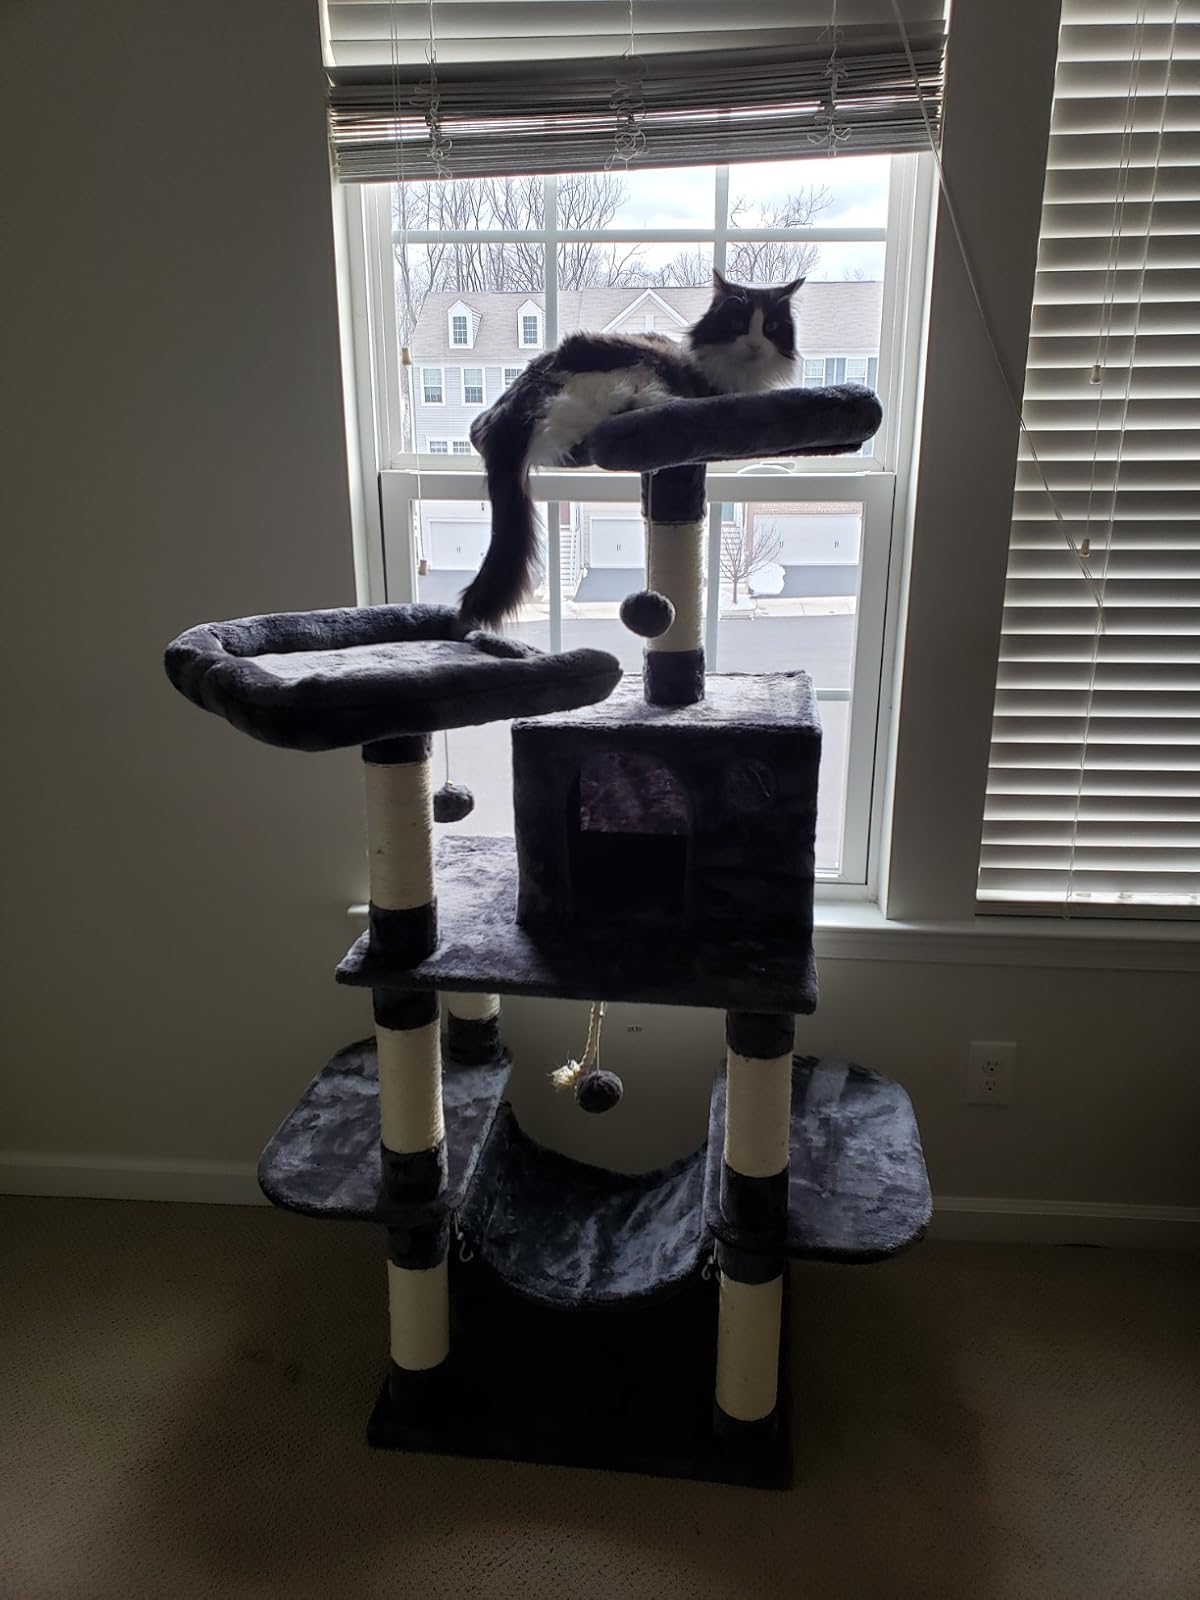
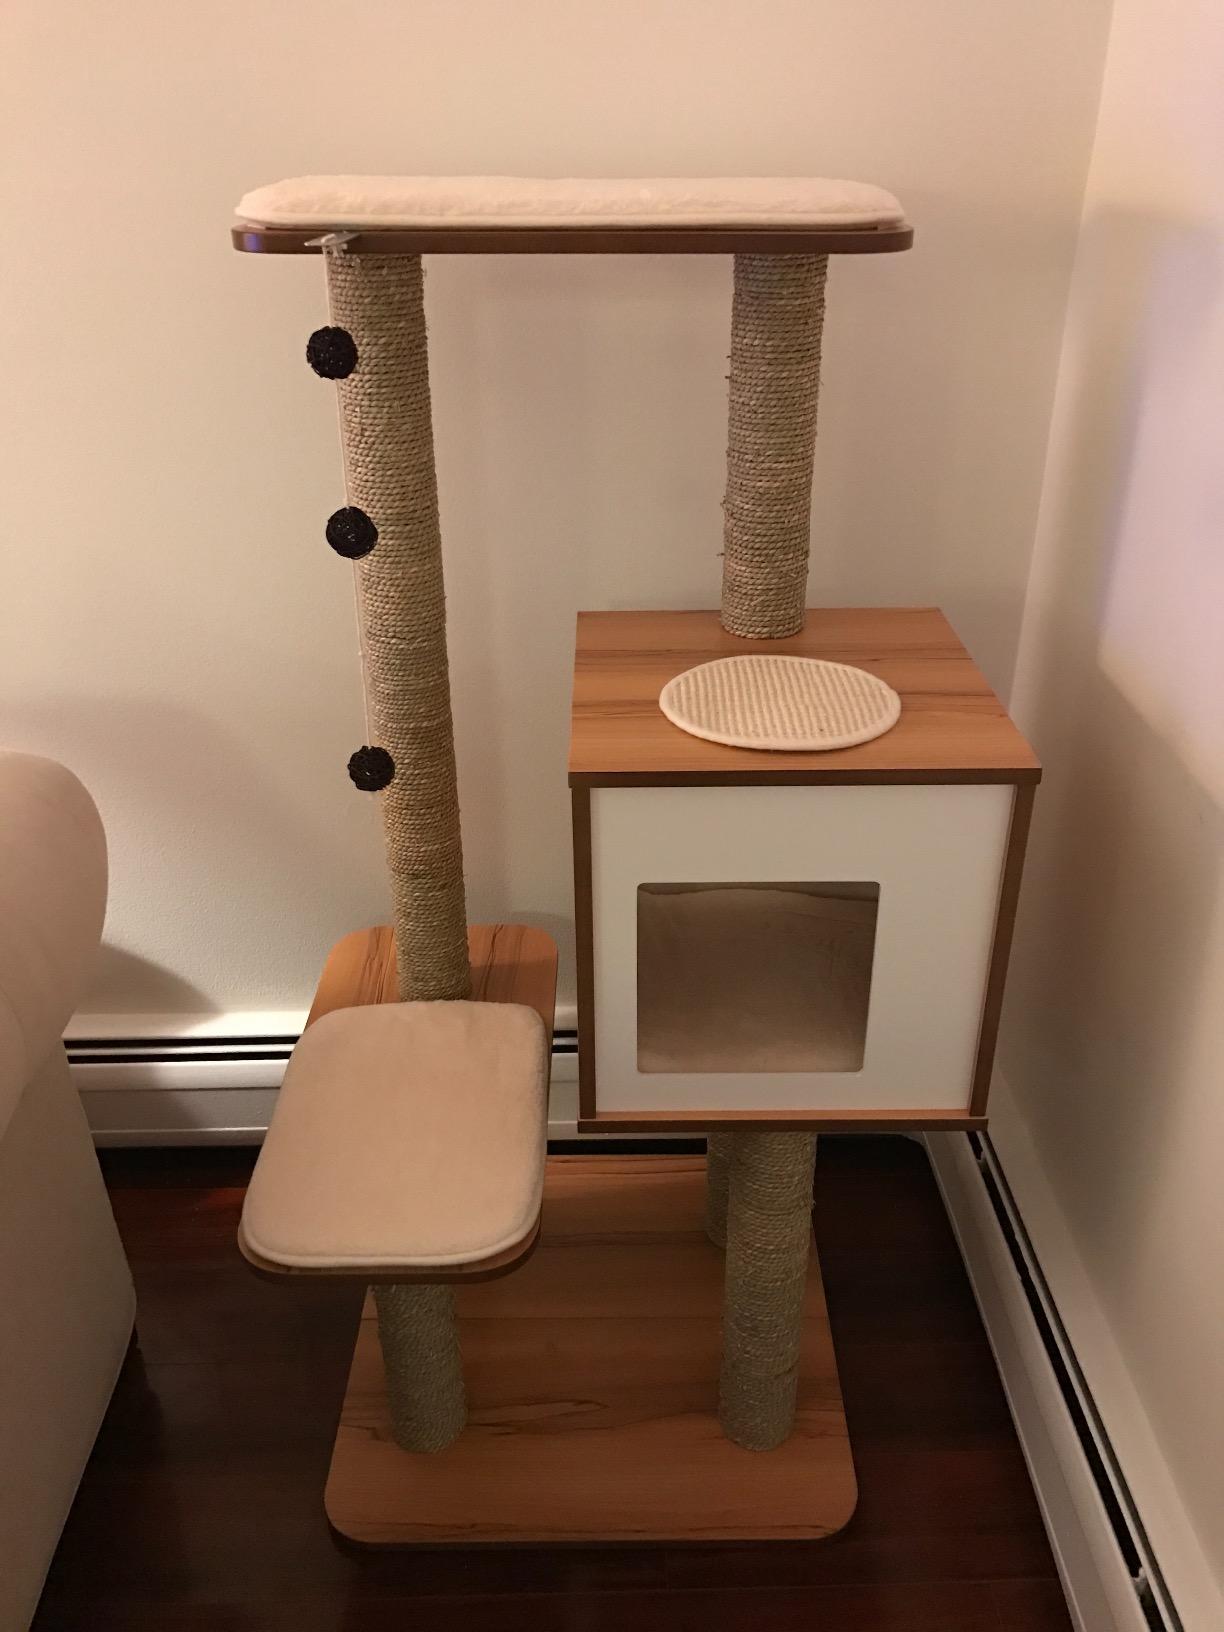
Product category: items_cat tree
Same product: no